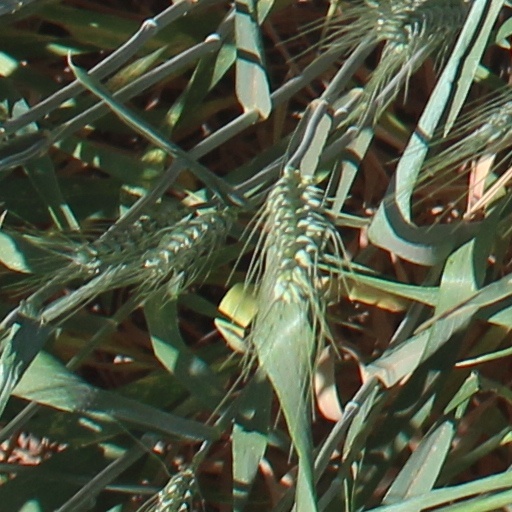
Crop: wheat